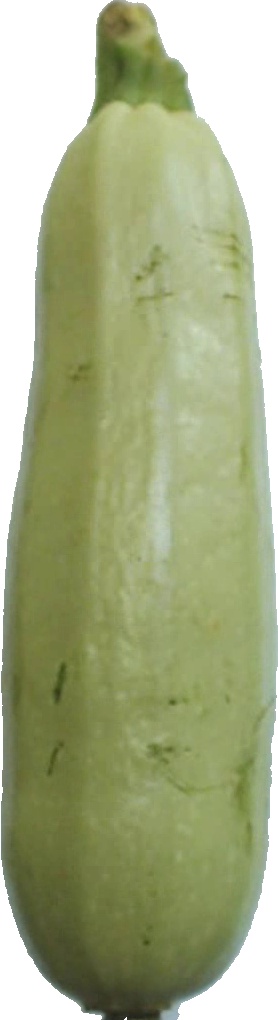
Label: zucchini_1